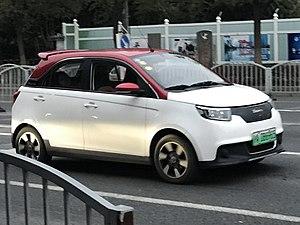
Zhejiang Dianka Automobile Technology Co. Ltd., agissant sous le nom de Dearcc, est une société de fabrication automobile basée à Zhejiang, en Chine, spécialisée dans la production de voitures électriques. Fondée le 23 juin 2015, à la fin de 2017, la société lance un modèle unique appelé Dearcc EV10 avec une autonomie entièrement électrique allant jusqu'à 155 km.